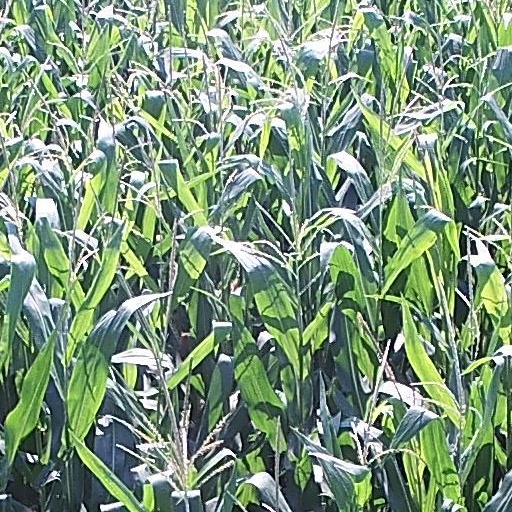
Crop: maize; corn